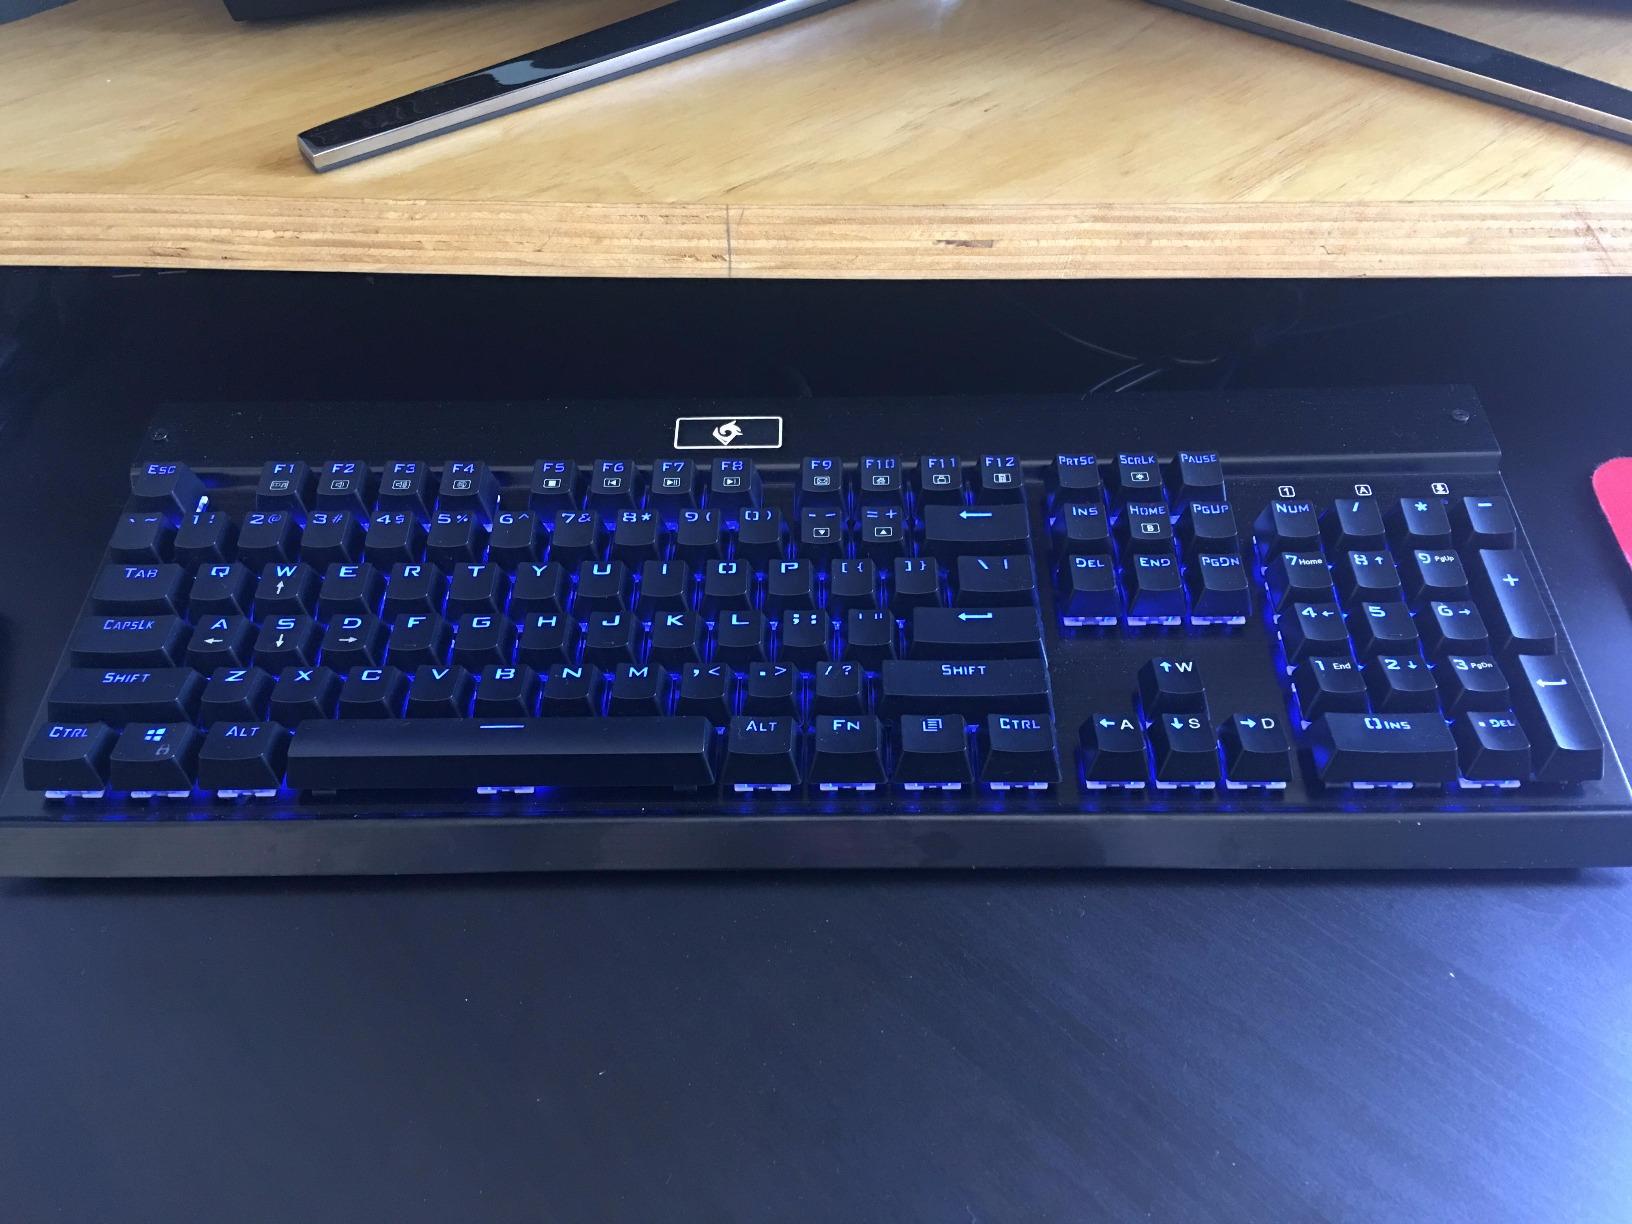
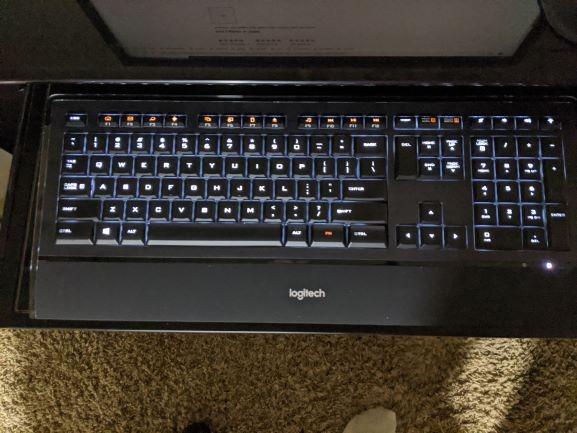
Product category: keyboard
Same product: no